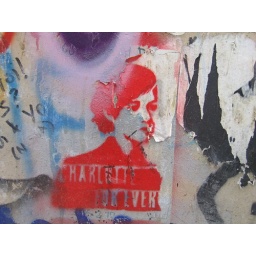
from the wall outisde of the house where Serge Gainsbourg lived in Paris.